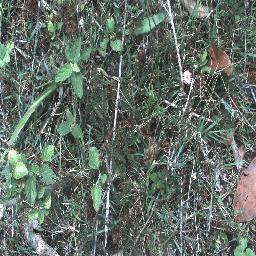
Label: negative